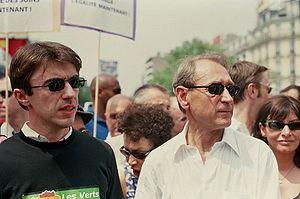
Bertrand Delanoë, né le 30 mai 1950 à Tunis, est un homme politique français.
Yann Wehrling, né le 3 juillet 1971 à Strasbourg, est un illustrateur et homme politique français.